Praedenecenti

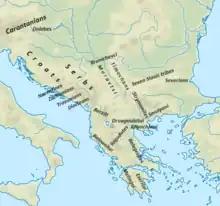
Early medieval Slavic tribes in Southeastern Europe

Praedenecenti, also known as the Danubian Abodrites or Obotrites, were an early medieval Slavic tribe, that lived in the Great Danubian plain, to the east of the river Danube, in the buffer zone between the Carolingian and Bulgarian empires. They were mentioned in the "Royal Frankish Annals", regarding the events in 822 and 824, that preceded Bulgarian intrusions into Frankish Pannonia (827-828). In 822, they sent envoys to emperor Louis the Pious, and in 824 they sought assistance from the Franks against the Bulgars. Contemporary "Bavarian Geographer" from the 9th century listed various Slavic tribes, and among them two similarly named groups: the Northern Abodrites ("Nortabtrezi", the well known Polabian Abodrites) and the Eastern Abodrites ("Ostabtrezi" / "Osterabtrezi", the Danubian Abodrites of the "Royal Frankish Annals"). Since the "Royal Frankish Annals" explicitly state that "Abodrites" are also called "Praedenecenti", and the list of "Bavarian Geographer" makes a distinction between Northern and Eastern Abodrites, various scholars have concluded that Praedenecenti, or Eastern Abodrites were a Danubian branch of the Polabian Abodrites, while some other scholars are also connecting them to other Slavic tribes, especially the Braničevci or Merehani, and thus the question of their identification is still under dispute.